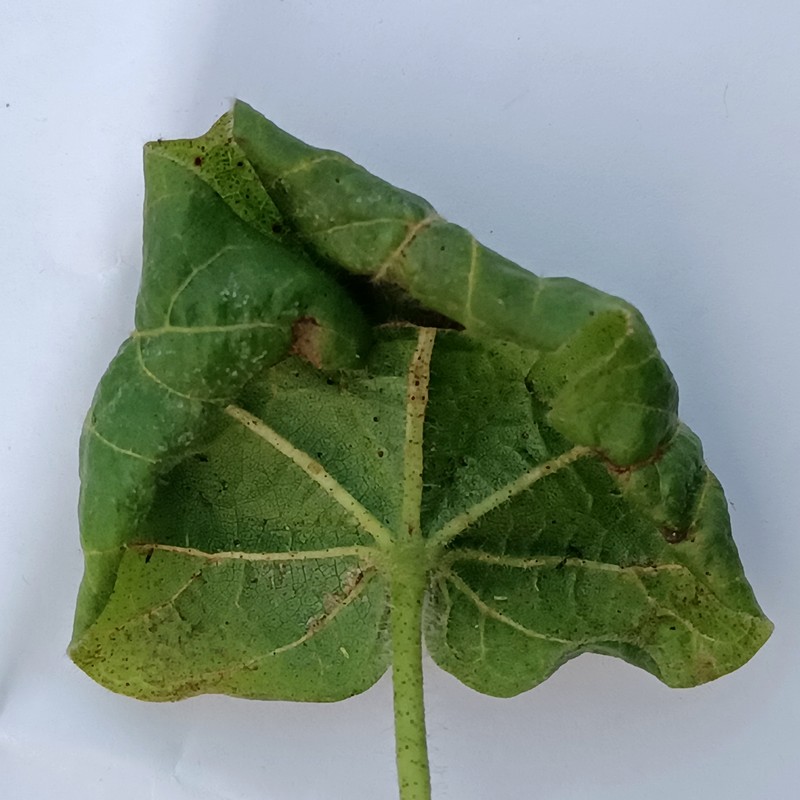
Label: Curl Virus